Isaiah Scroll

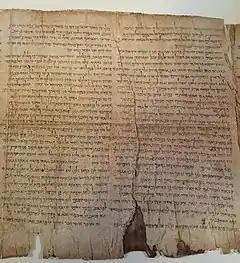
Photo of Great Isaiah Scroll facsimile showing columns 12–13 (chapters 14–16). Damage is shown at the bottom of the scroll, obscuring some of the text.

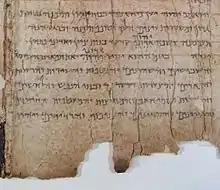
Great Isaiah Scroll facsimile photo showing an example of cancellation marks (dots) below the text and corrections made above it.

The text of the Great Isaiah Scroll is generally consistent with the Masoretic version and preserves all sixty-six chapters of the Hebrew version in the same sequence. There are small areas of damage where the leather has cracked off and a few words are missing. The text displays a scribal hand typical of the period of 125–100 BCE. The scroll also displays a tendency towards longer spellings of words which is consistent with this period. There is evidence of corrections and insertions by later scribes between the date of original writing and 68 CE. A unique feature of the scroll is that it is divided into two halves, each with 27 columns and 33 chapters, unlike later versions, suggesting that this may be the earliest dividing point for the book of Isaiah. There is some debate among scholars over whether the entire original scroll was copied by a single scribe, or by two scribes mirroring each other's writing styles. A 2021 analysis by researchers at the University of Groningen applied artificial intelligence and pattern recognition tools to determine that it was highly likely that two scribes copied the scroll, each contributing one of the two halves.